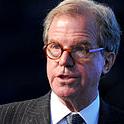
Age: 65